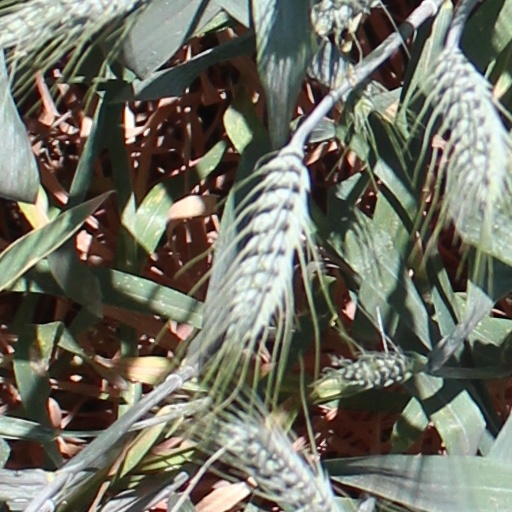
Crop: wheat